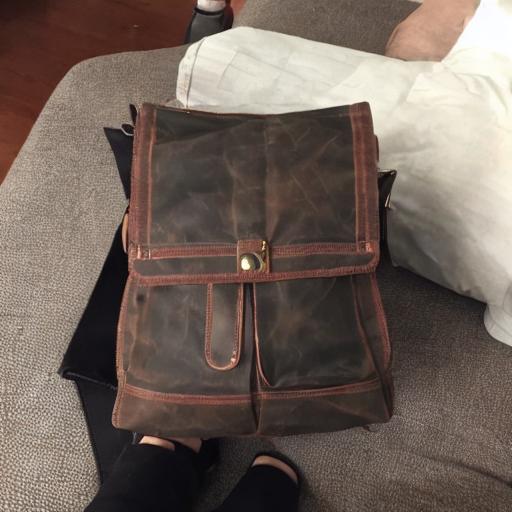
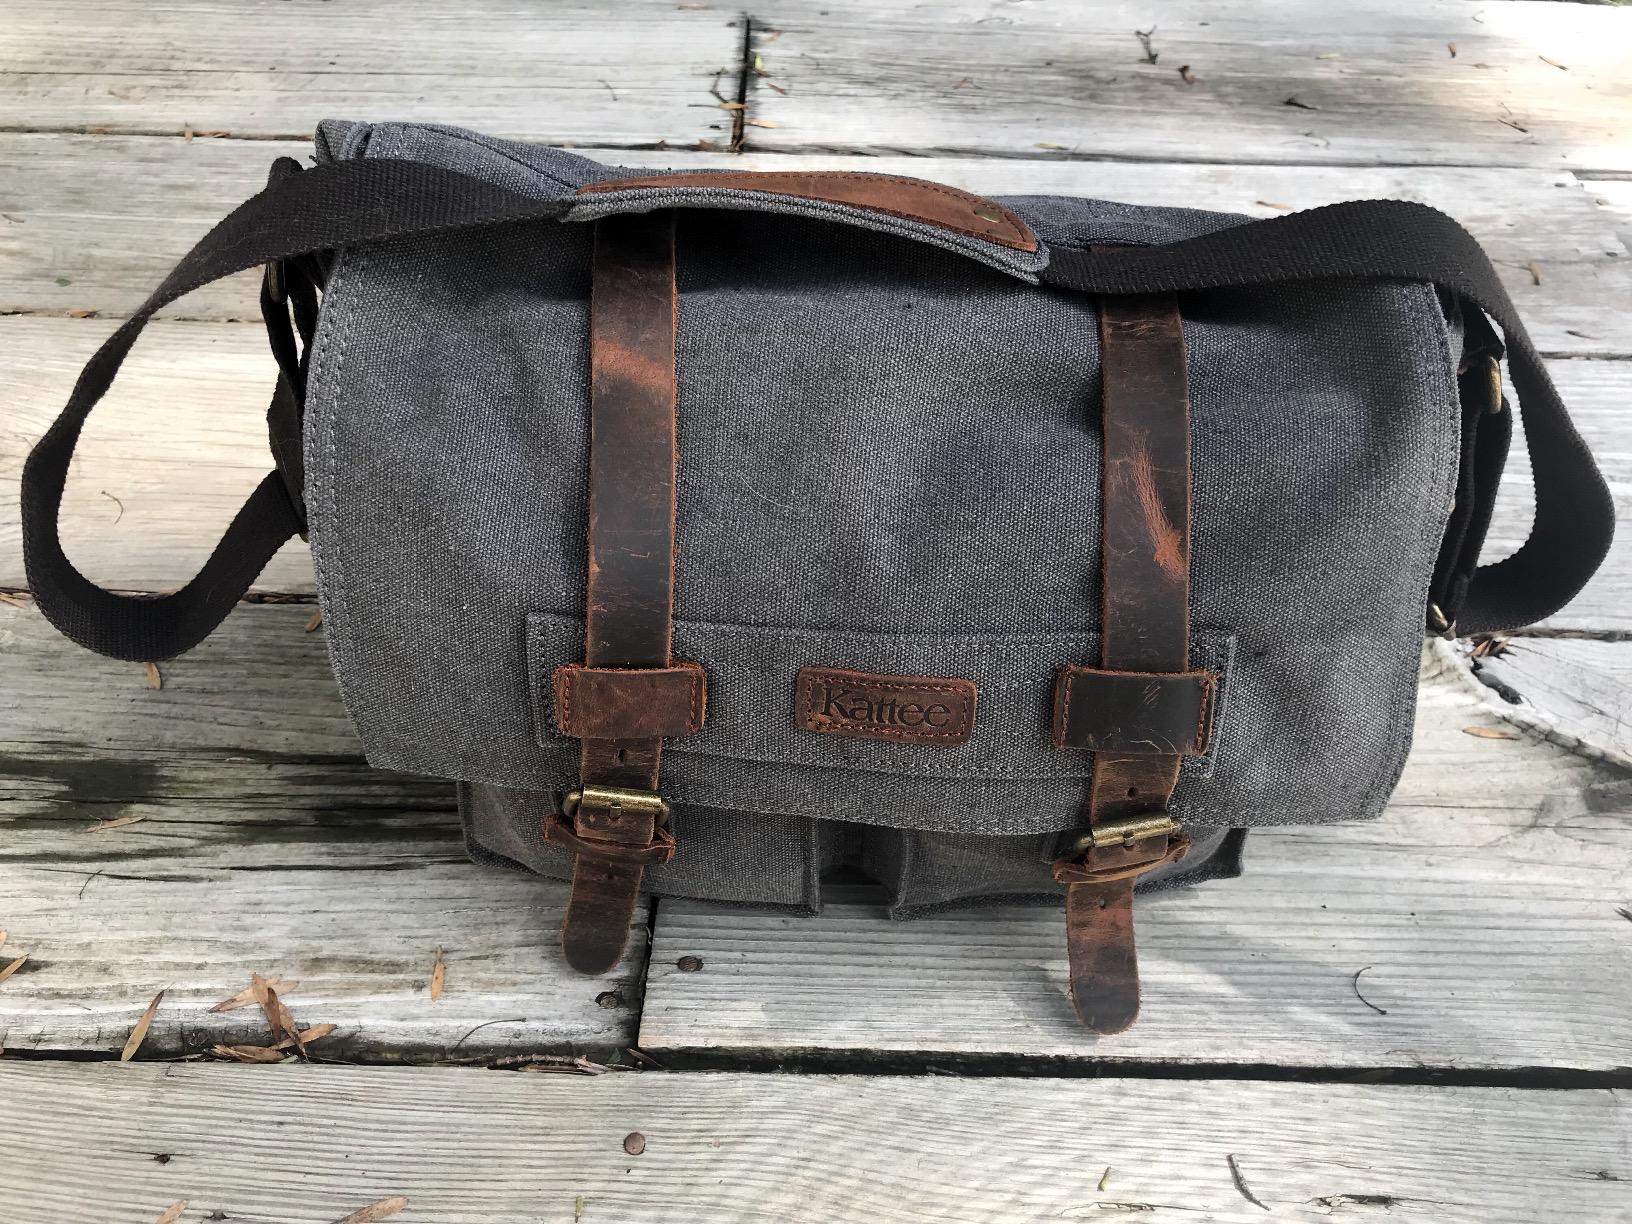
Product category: bag
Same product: no